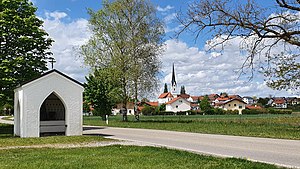
Emmering (Landkreis Ebersberg)
Emmering set fra øst
Emmering er en kommune i Landkreis Ebersberg i Regierungsbezirk Oberbayern i den tyske delstat Bayern. Den er en del af Verwaltungsgemeinschaft Aßling.